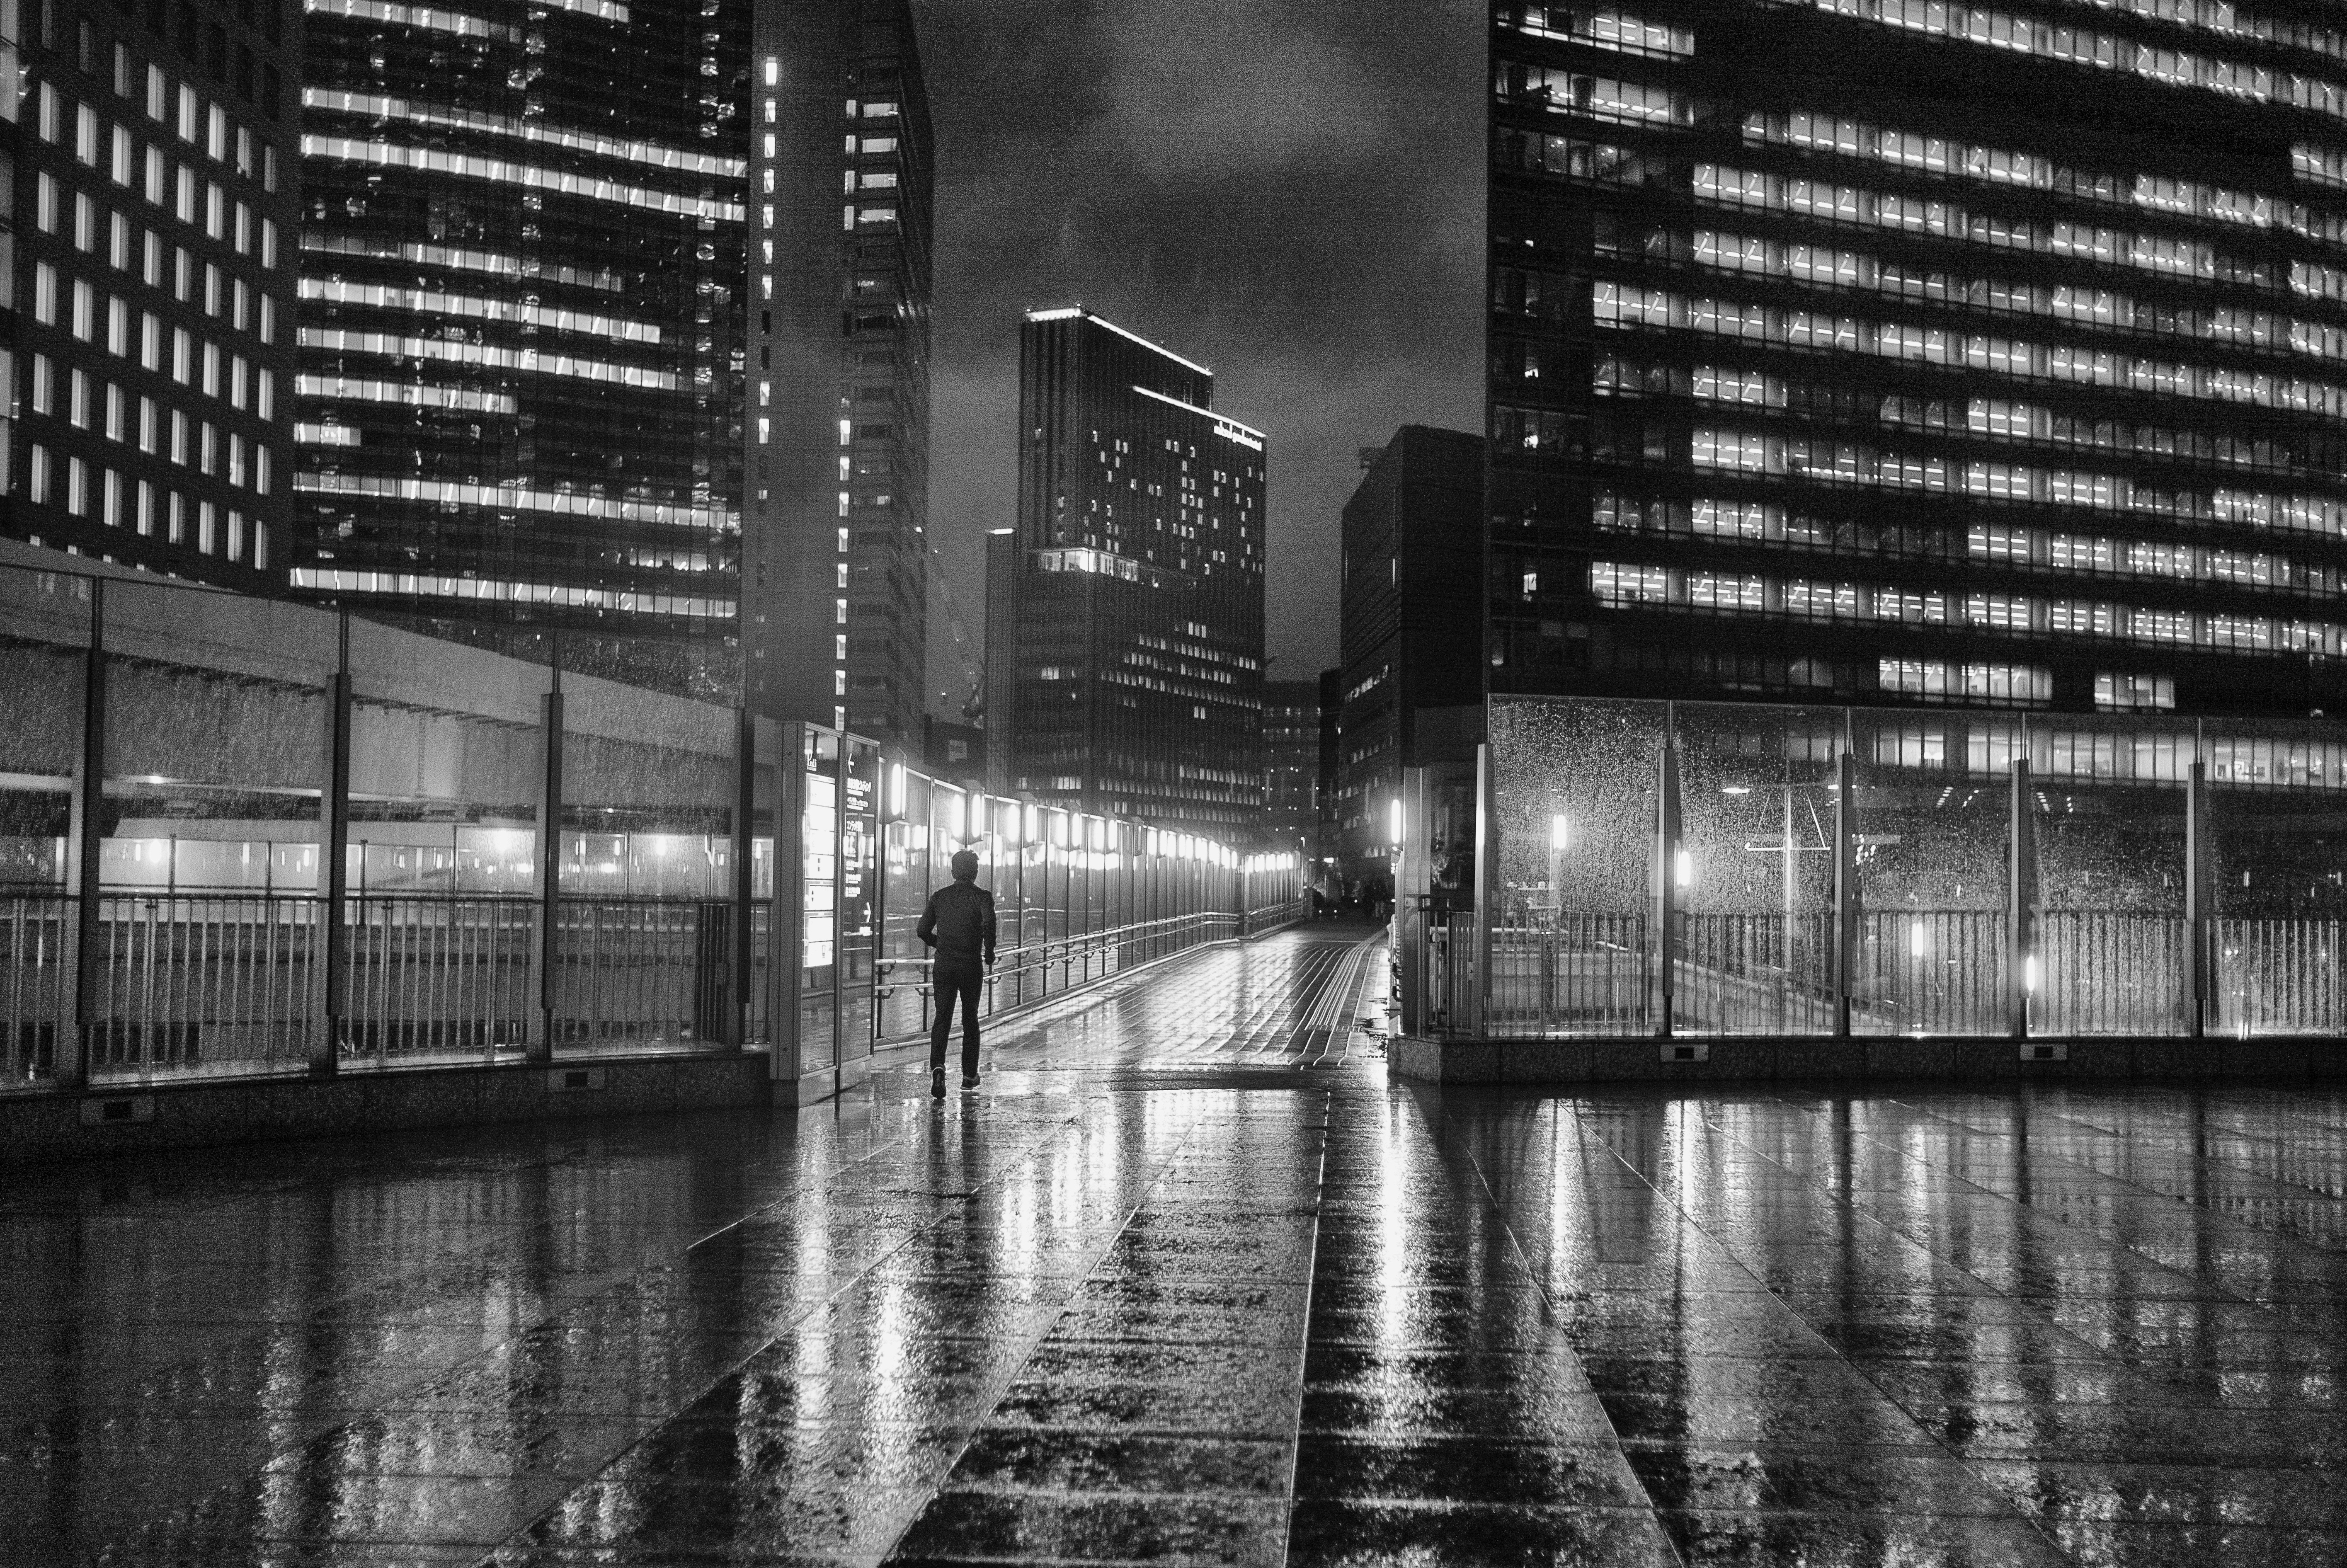
black and white, architecture, skyline, photography, city, skyscraper, cityscape, reflection, darkness, black, monochrome, tower block, streetphotography, bw, tokyo, symmetry, metropolis, streetpics, dakohuang, urban area, monochrome photography, atmospheric phenomenon